Visoko during the Middle Ages

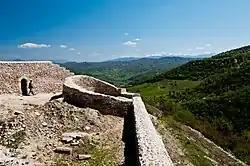
Remains of Old town of Visoki

The royal town of Visoki was a fortress which existed during the time of the medieval Bosnian state. The first mention of the town dates back to 1 September 1355, but it is believed to have been built even earlier. It was used by Bosnian bans and kings as a ruler's residence from which several official charters were written to other states. It was also defensively fortified, as the fortress had a trench and many towers of varying sizes. Visoki was first mentioned in a charter written in the royal town of Visoki, and was named "in castro nosto Visoka vocatum". The charter was written by young ban, Tvrtko I of Bosnia, who later became king in 1377 by his coronation in Mile. Several other rulers and nobles wrote charters in Visoki, including King Stephen Ostoja of Bosnia and Tvrtko Borovinić, who would be the last to write of the old town of Visoki in 1436 in the document "on Visoki".